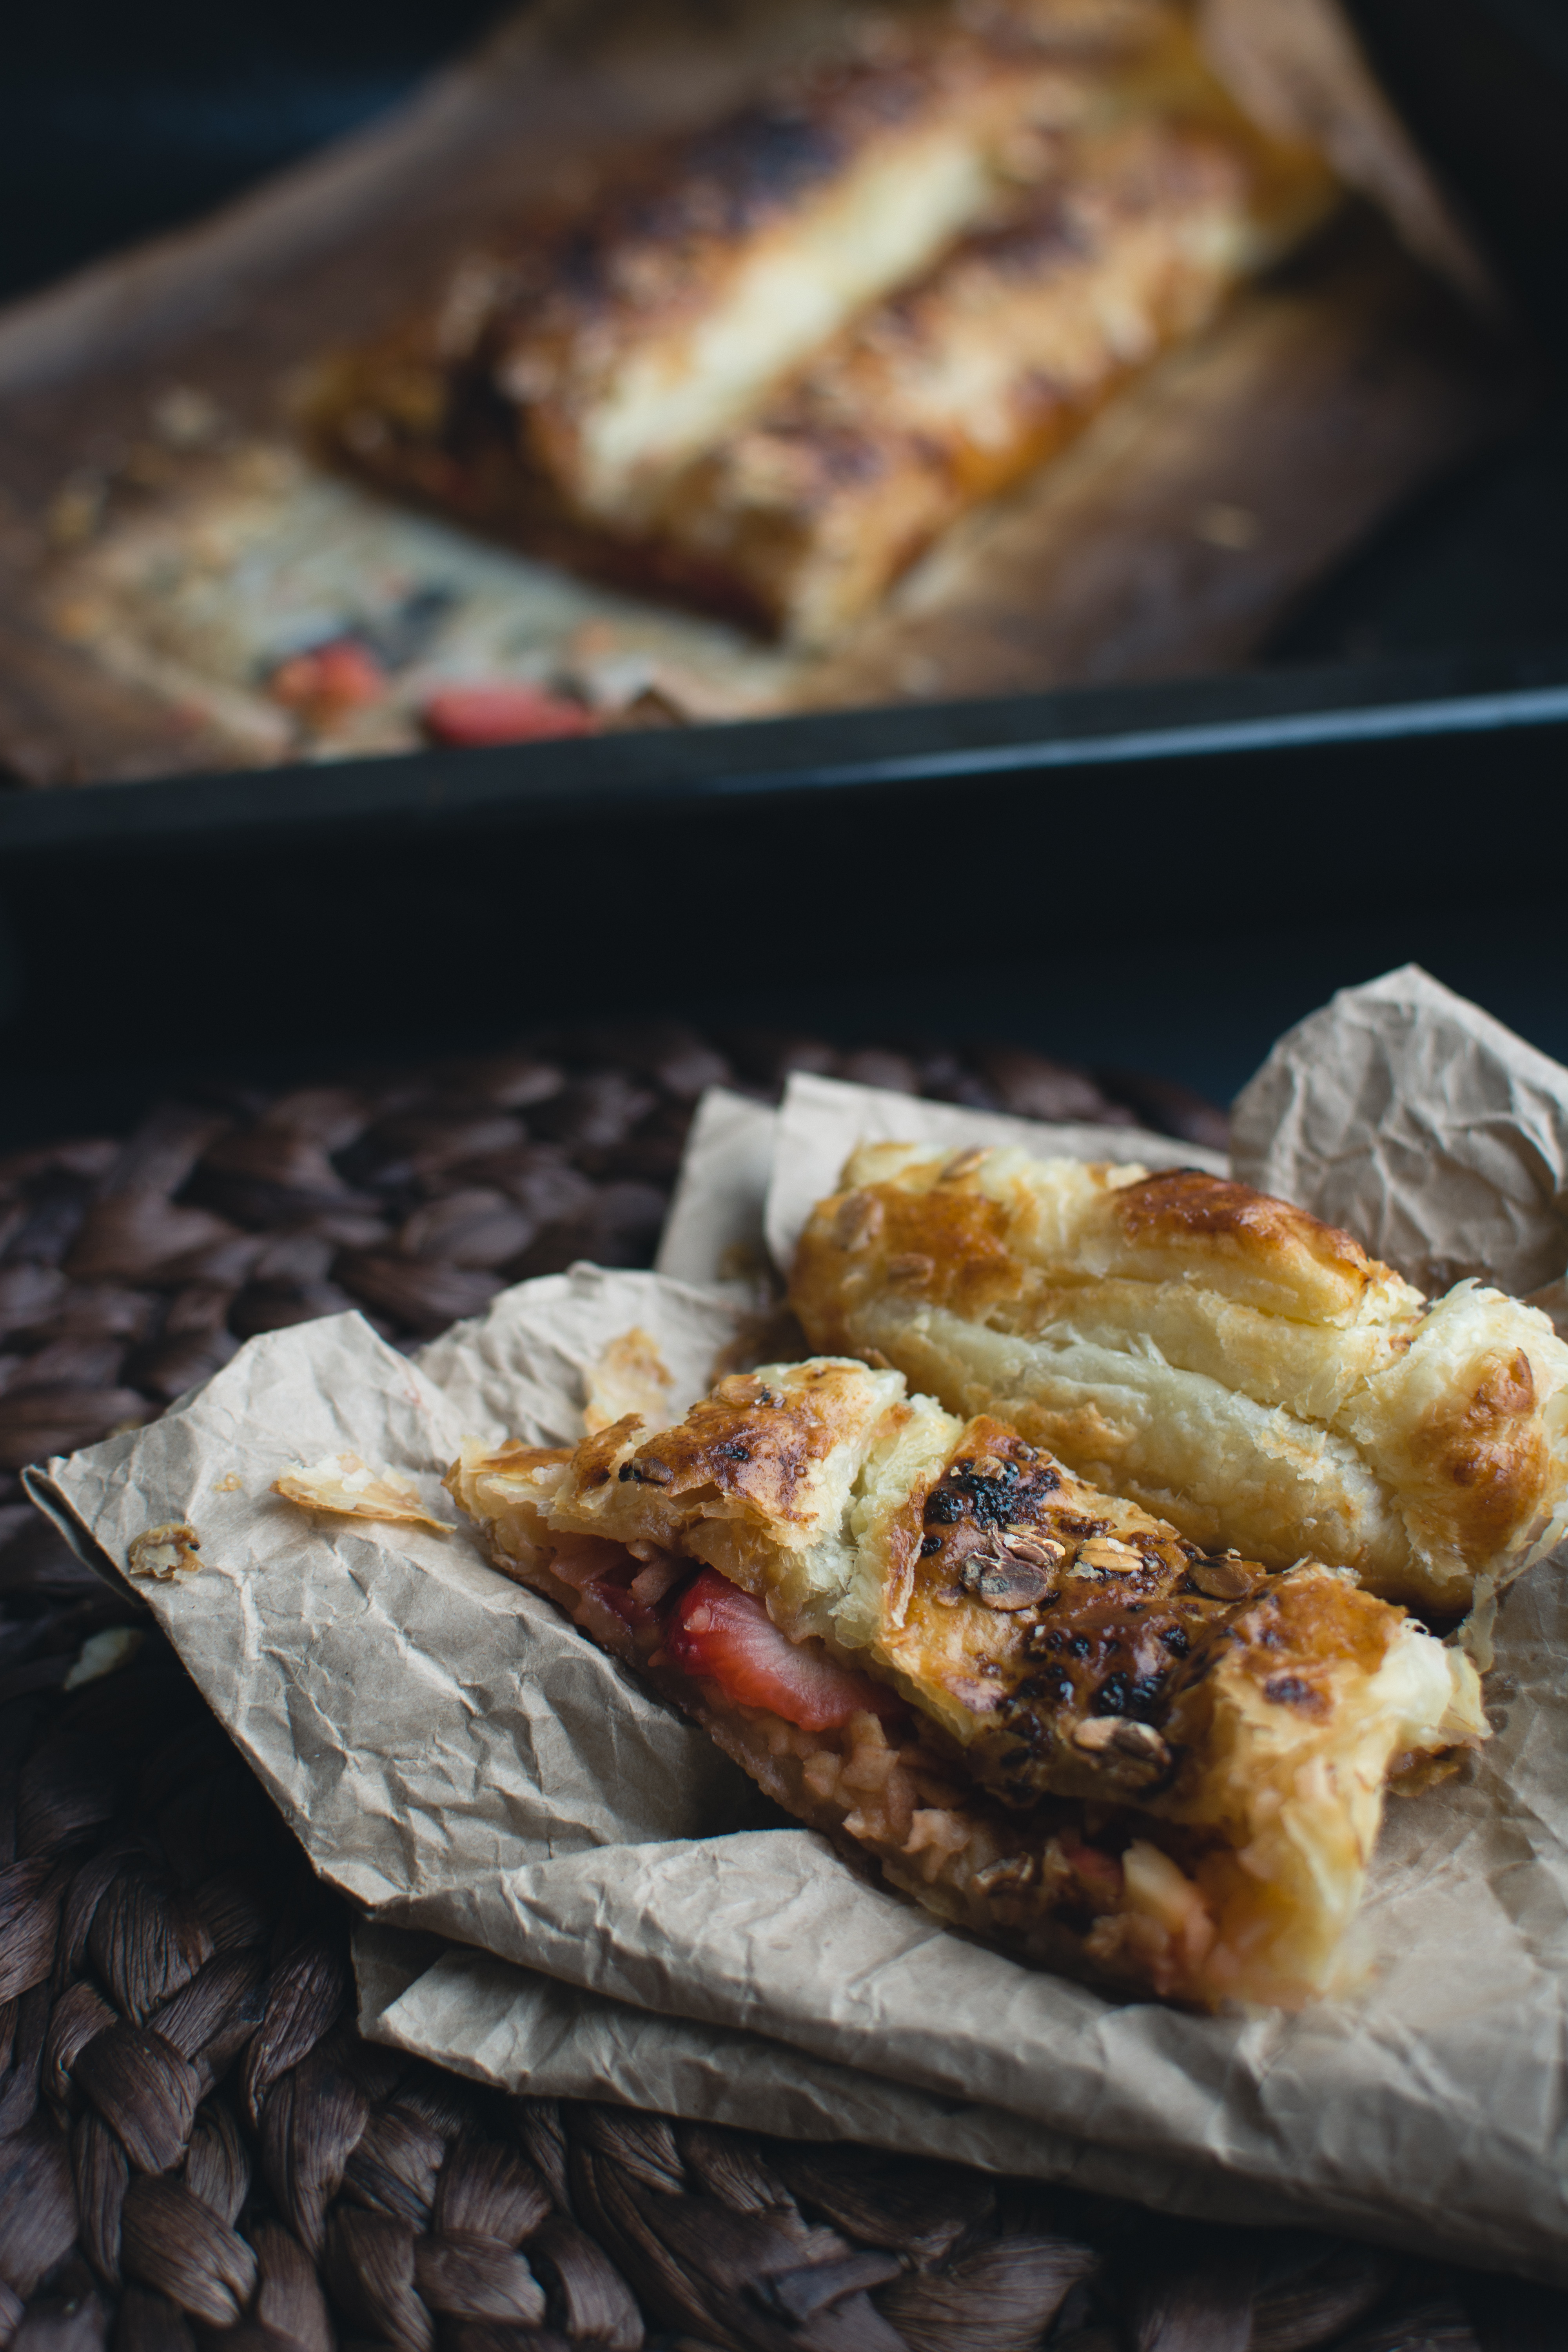
dish, food, cuisine, ingredient, filo, produce, fried food, meat, recipe, Ngo hiang, sausage roll